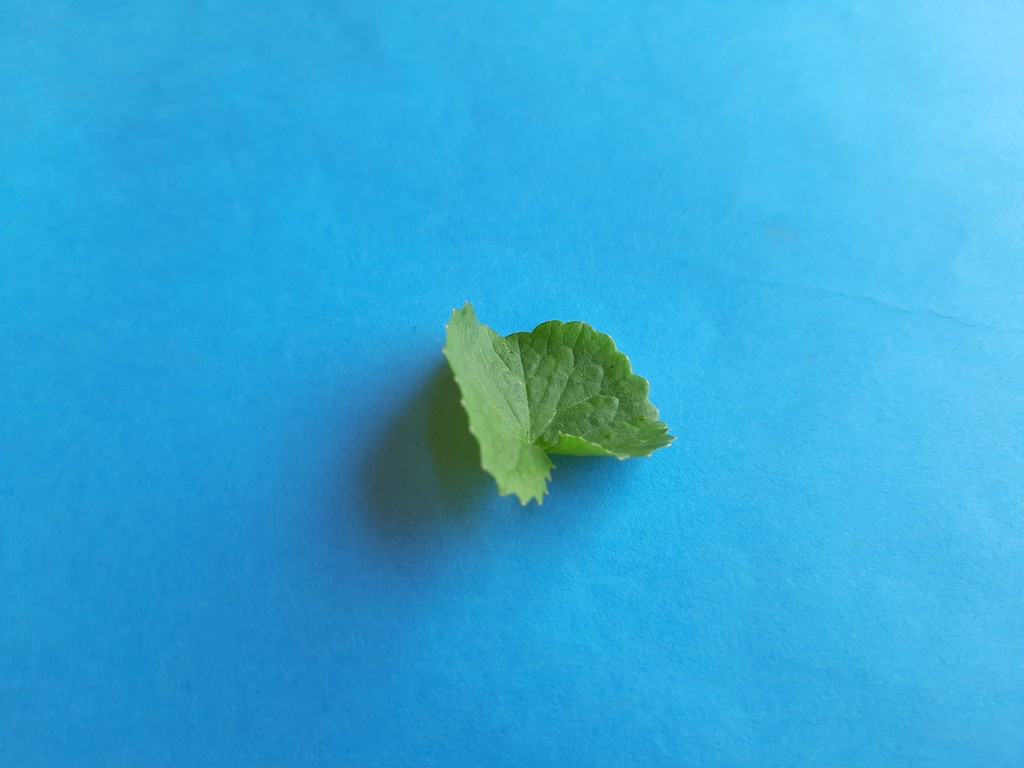
Label: Healthy